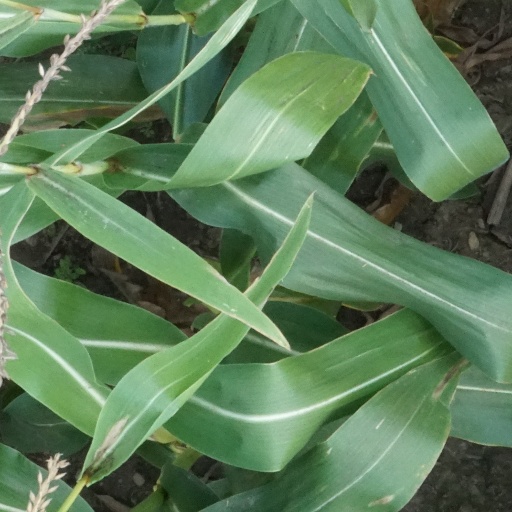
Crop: maize; corn